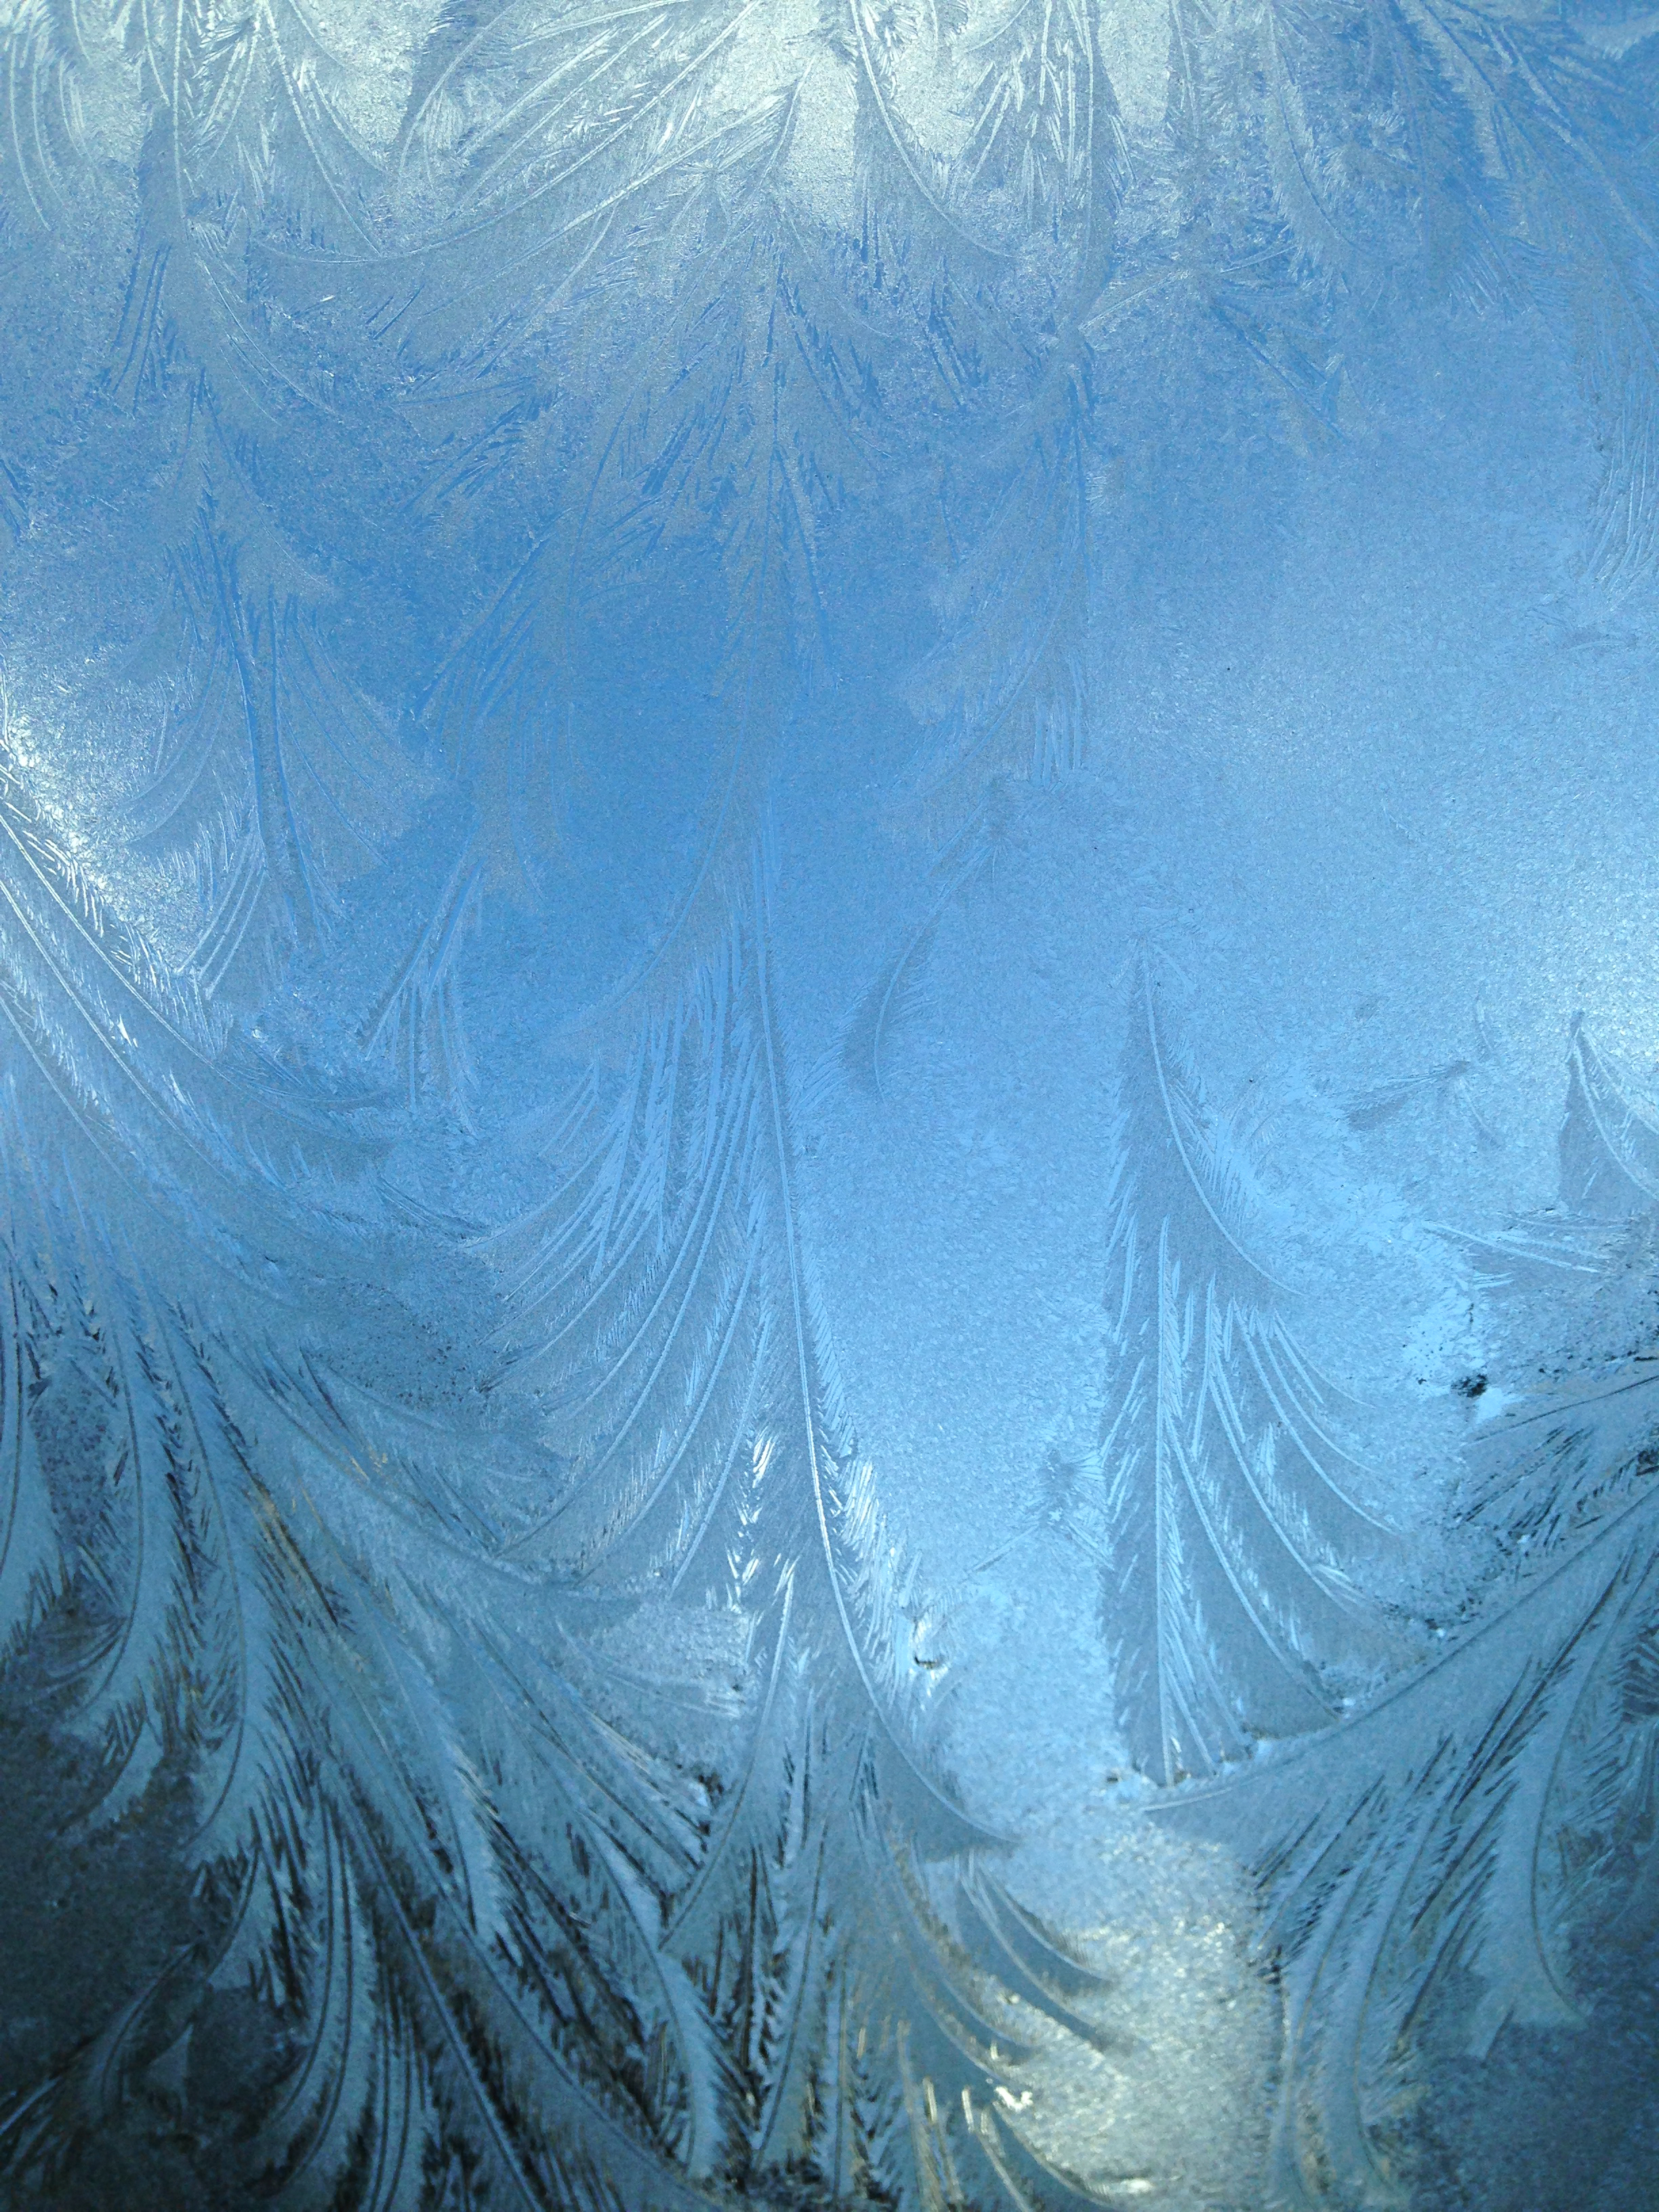
blue, frost, freezing, sky, winter, ice, plant, pattern